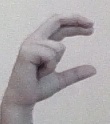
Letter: thal